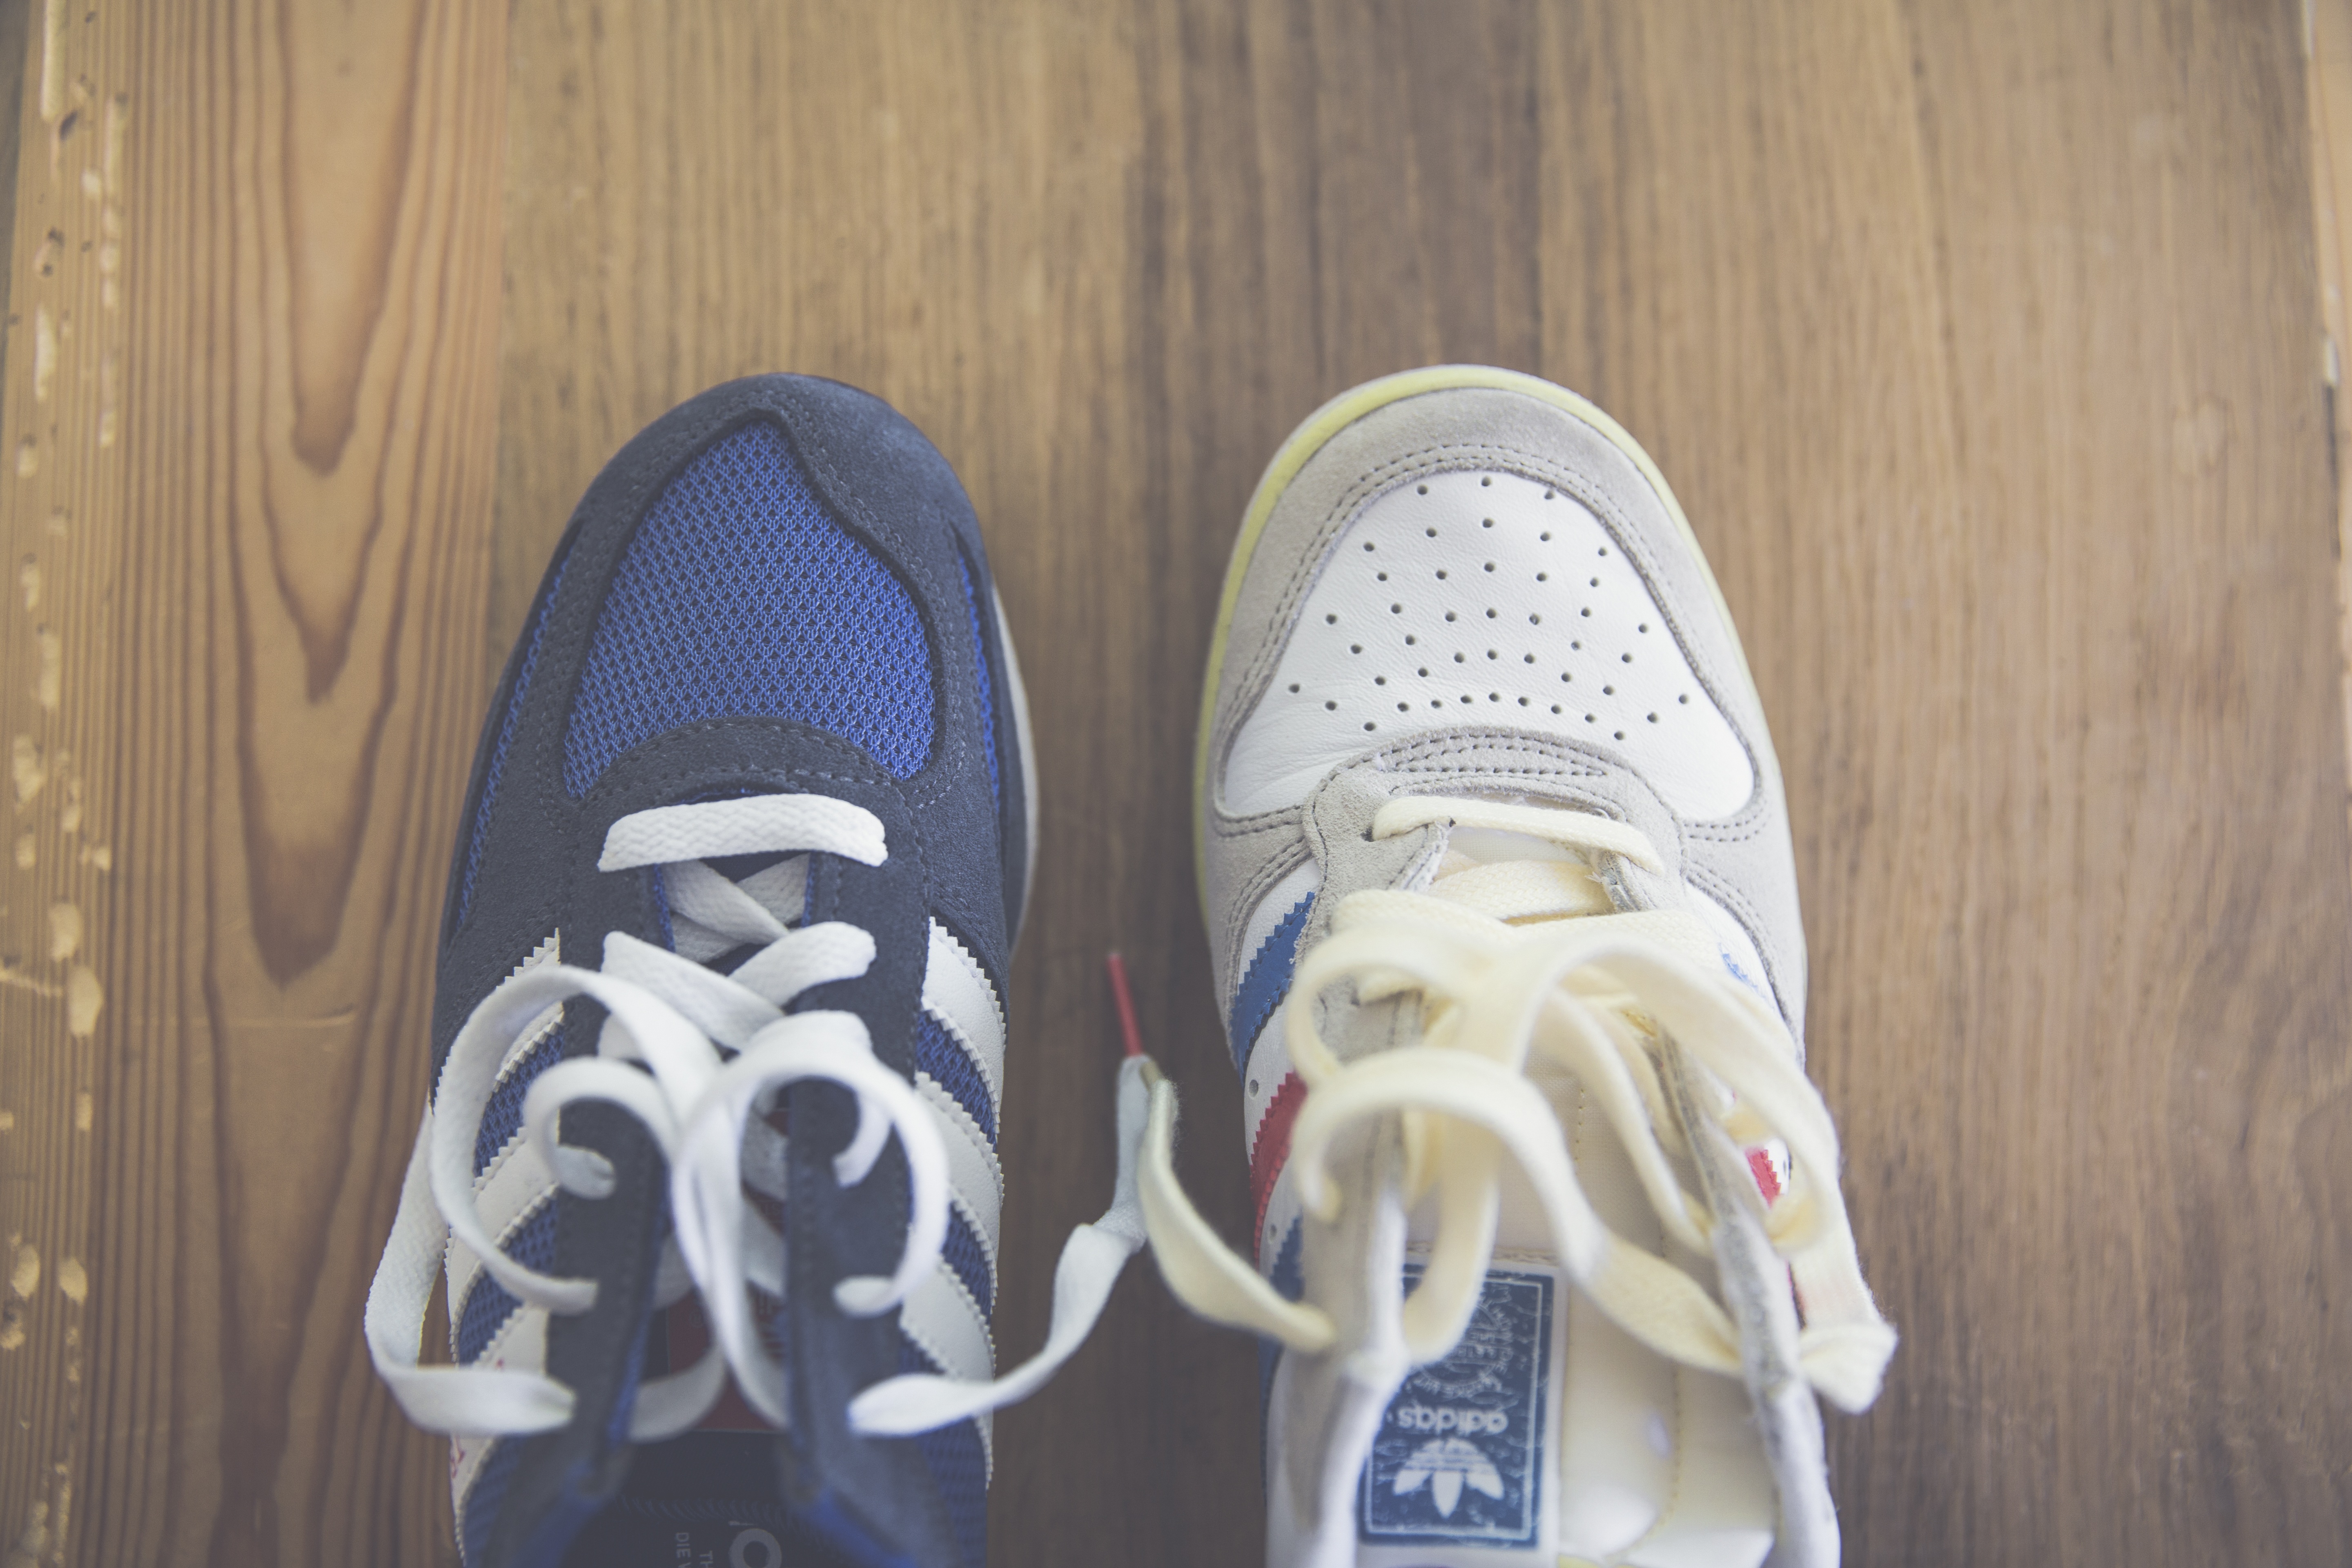
shoe, white, vintage, retro, urban, sneaker, spring, red, fashion, blue, lifestyle, label, brand, shoes, art, sneakers, adidas, footwear, new, style, trend, stylish, sports shoes, neo urban, hall shoes